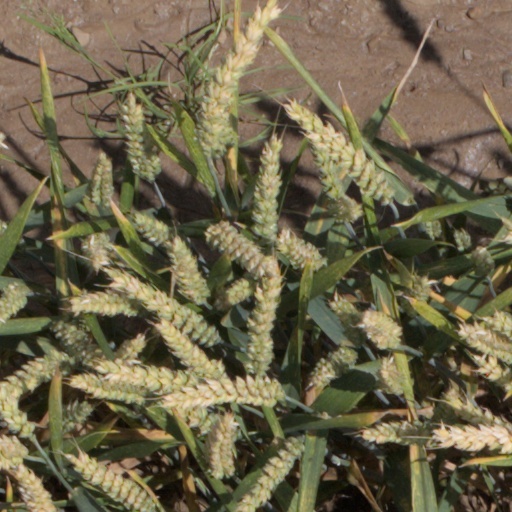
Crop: wheat